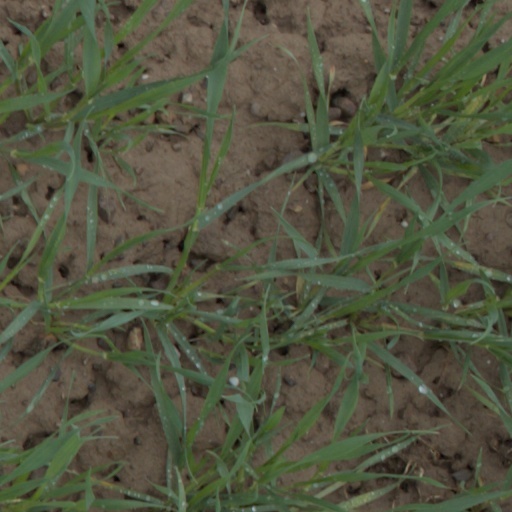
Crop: wheat